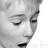
Emotion: surprise